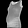
Label: T - shirt / top